Weinland Park

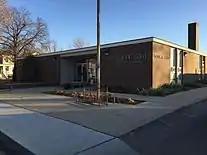
Godman Guild

Built in 1929 and positioned at 1445 Summit Street, Orton Memorial Laboratory was originally used as the headquarters for the Standard Pyrometric Cone Company. The company was established by the son of the founding President of Ohio State University. The laboratory was designed by Howard Dwight Smith, the same architect who designed the Thompson Library and Ohio Stadium. A recent rehabilitation project turned the laboratory into a modern, industrial office space.